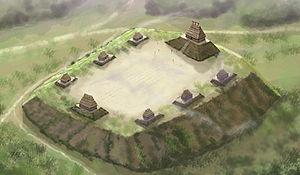
Le site archéologique d’Emerald Mound, à Selsertown dans les environs de Stanton, est un site archéologique de la culture de Plaquemine, à la fin de la période Mississippienne. Il est géré dans le cadre du conservatoire de la Piste Natchez. Les vestiges remontent à la période comprise entre 1200 et 1730 apr. J.-Chr. C'est le site type de la « phase Emerald » de la culture de Plaquemine et ces tertres étaient toujours fréquentés par les Natchez historiques pour leurs cérémonies sacrées. La pyramide à terrasse est, après celle de Monk's Mound à Cahokia, le deuxième plus grand remblai précolombien du pays.